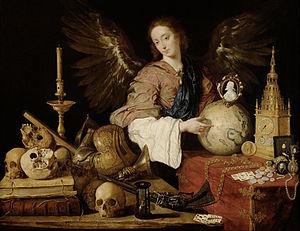
Antonio de Pereda y Salgado, né le 20 mars 1611 à Valladolid et mort le 30 janvier 1678 à Madrid, est un peintre espagnol du siècle d'or.